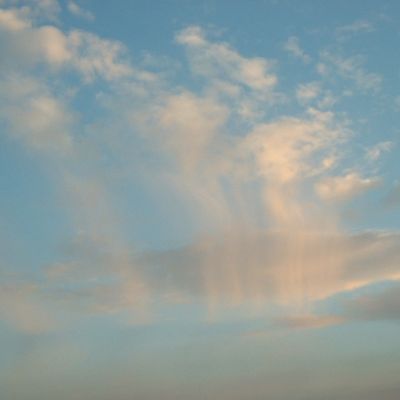
Cloud type: Altocumulus (Ac)